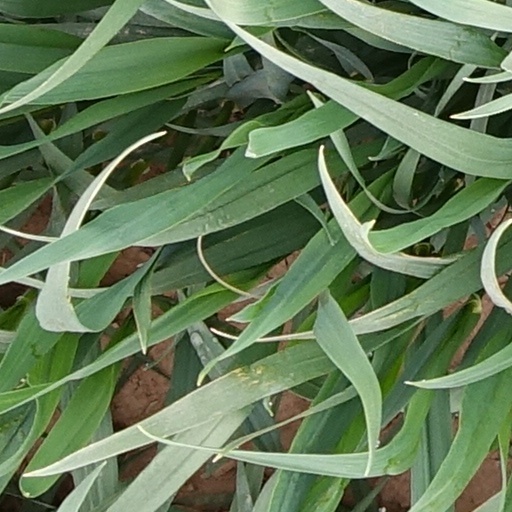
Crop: wheat